Royal Flint Rifles

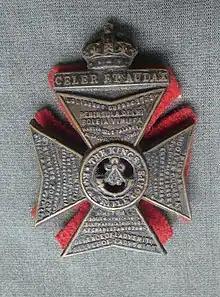
Cap badge of the King's Royal Rifle Corps

In a fresh attempt to have as many men as possible under arms for home defence in order to release regulars, the Government created the Supplementary Militia, a compulsory levy of men to be trained in their spare time, and to be incorporated in the Regular Militia as required. Flintshire's regimental quota was brought up to 311 and after 20 days' training at Holywell the additional supplementaries marched off to join the regiment.